Describe the emotion expressed in this image:  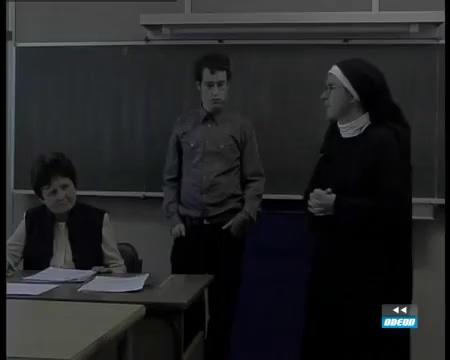
This person displays Pain, valence and arousal with low intensity.